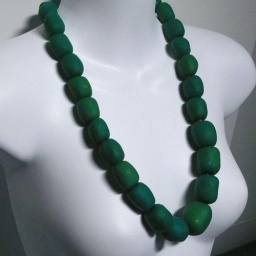
Long stone age necklace in sea green and blue